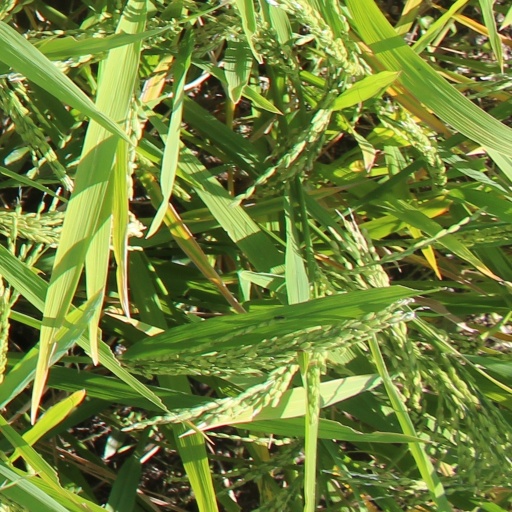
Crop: rice